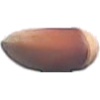
Label: Hazelnut 1